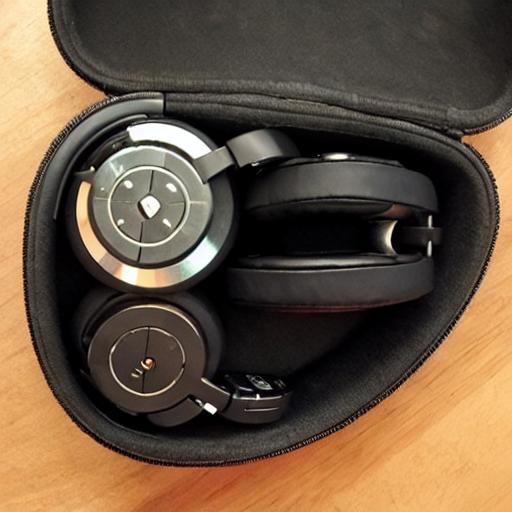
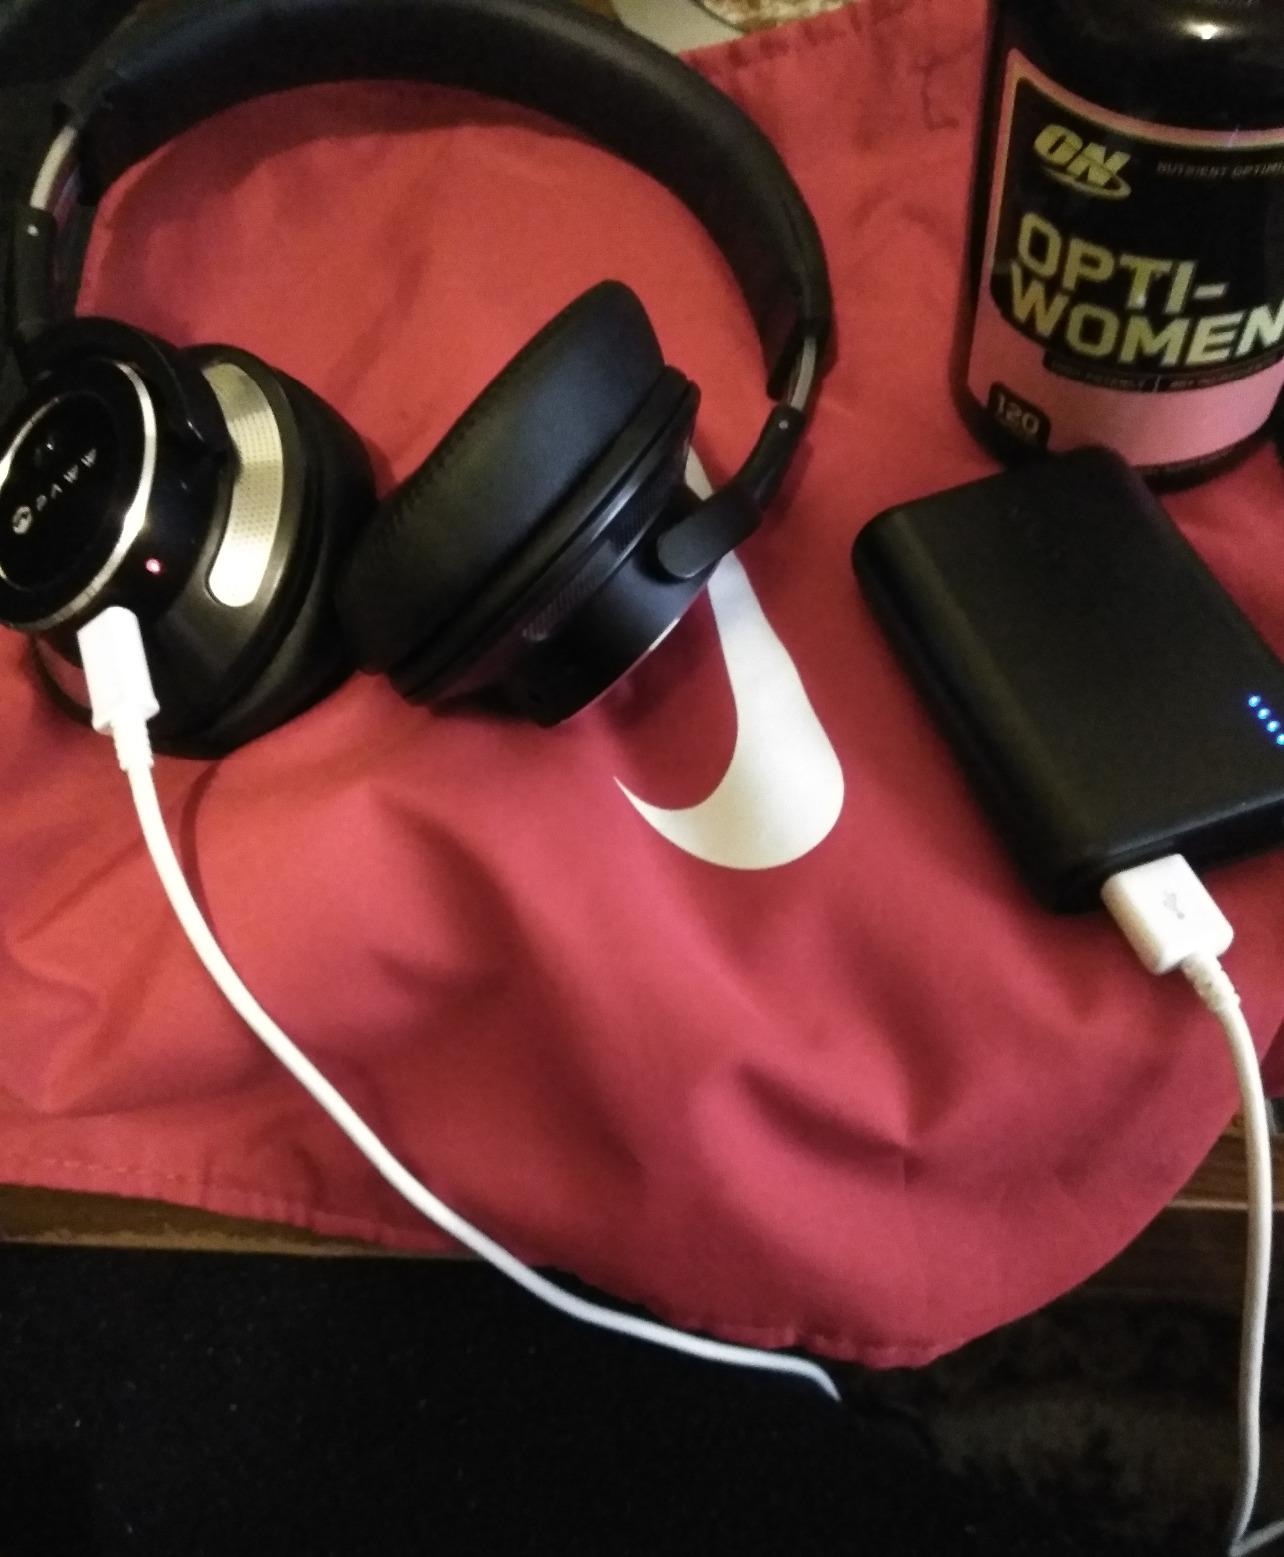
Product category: headphones
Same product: no